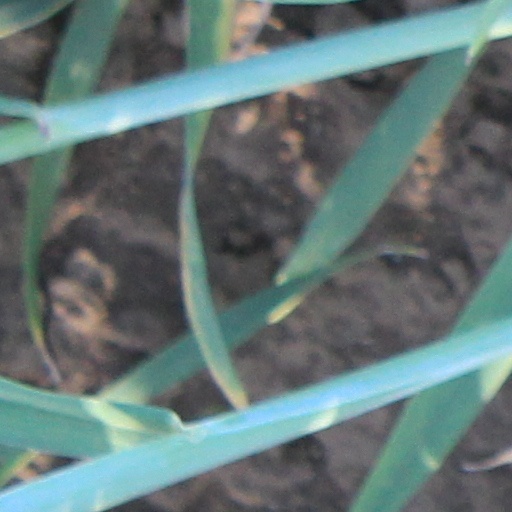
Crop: wheat